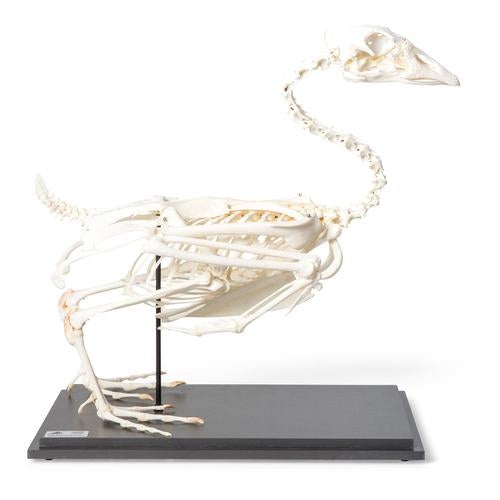
Goose Skeleton (Anser anser domesticus), Specimen
Prepared, real skeleton of an adult domestic goose. Even the smallest bones are visible on this goose skeleton. Well suited to comparative anatomy. Rigidly mounted on a base plate. Dimensions: Approx. 40x22x45 cm Weight: Approx. 5 kg Goose (Anser anser domesticus) Taxonomy : Class: Birds Order: Anseriformes Family: Anatids Diet: Omnivore Size: Approx. 80 - 90 cm Weight: Approx. 6 - 10 kg Age: 10 - 20 years Showcase is sold separately: 1021342 (T300353)!
Brand: 3B Scientific
Category: Business & Industrial > Science & Laboratory > Dissection Kits > Professional Dissection Kits